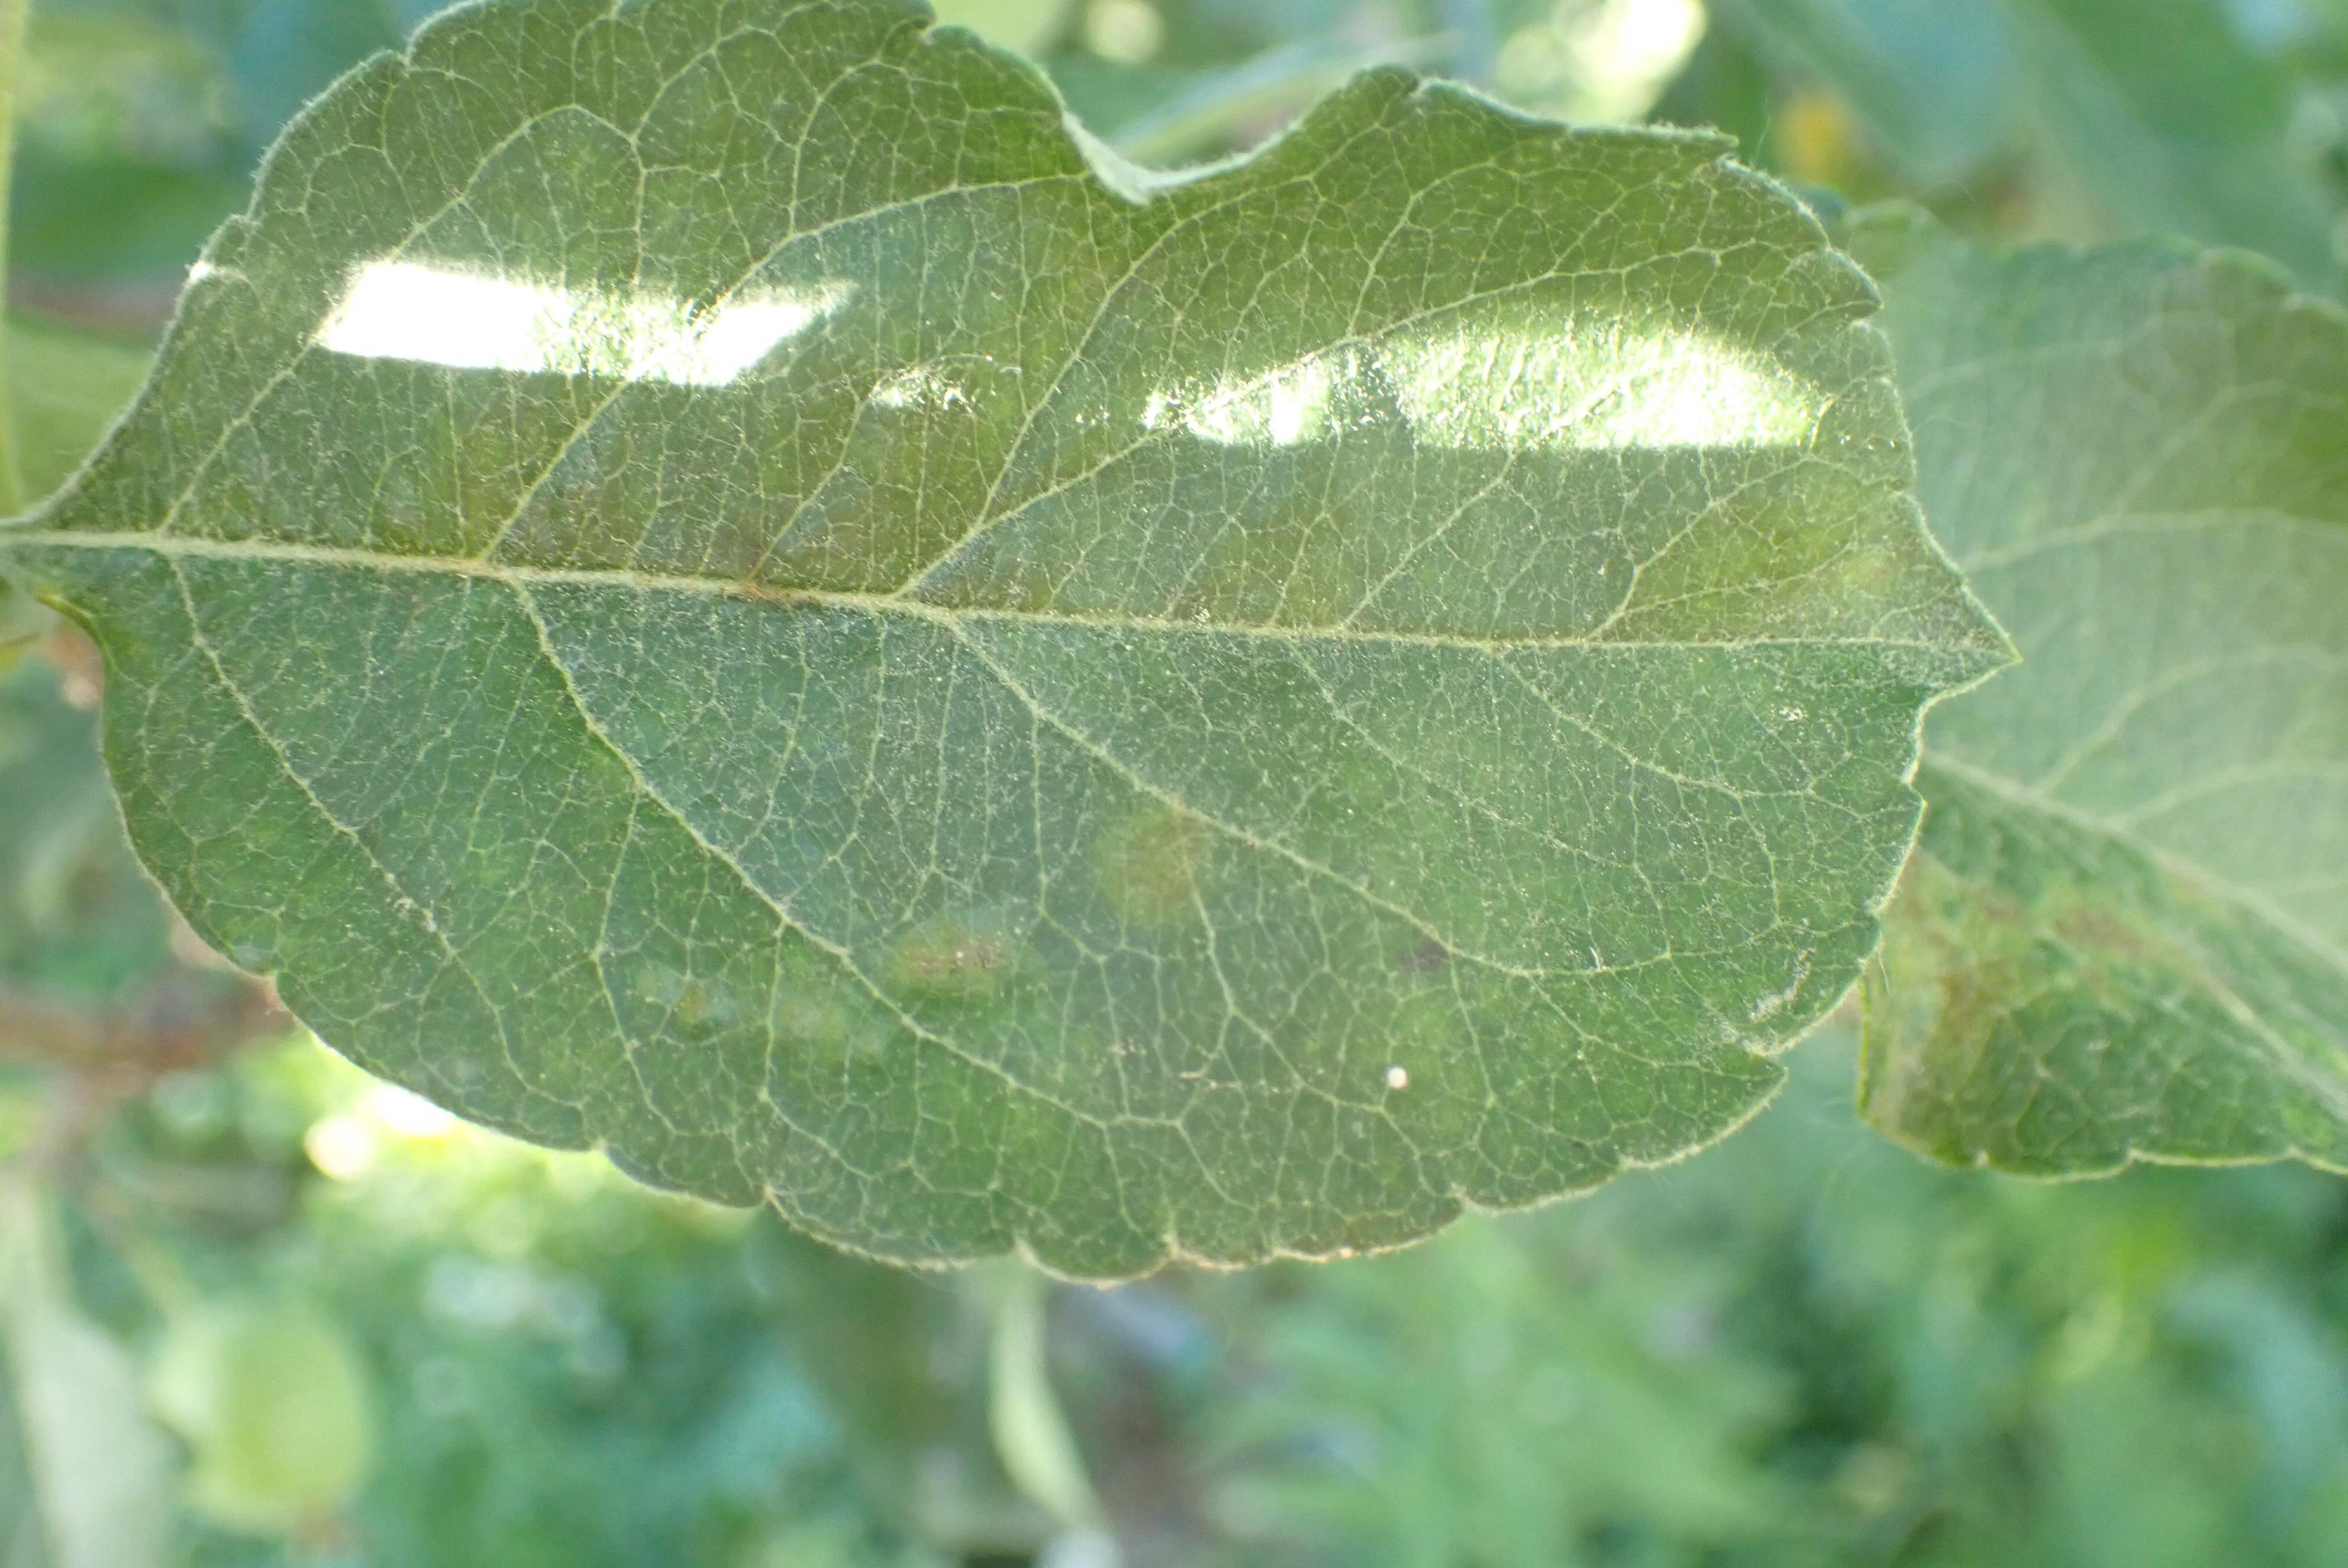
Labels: scab